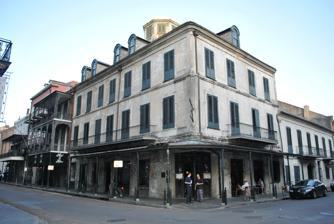
Building: Napoleon House
Country: United States of America
Year built: 1797
Historic house in Louisiana, United States Not to be confused with Longwood House in  St. Helena, the final residence of Napoleon Bonaparte. United States historic place Mayor Girod House U.S. National Register of Historic Places U.S. National Historic Landmark U.S. National Historic Landmark District Contributing Property Show map of East New Orleans Show map of Louisiana Show map of the United States Location 500 Chartres St., New Orleans , Louisiana Coordinates 29°57′20.5″N 90°3′54″W / 29.955694°N 90.06500°W / 29.955694; -90.06500 Area less than one acre Built 1797 Architectural style Colonial Part of Vieux Carre Historic District ( ID66000377 ) NRHP reference No. 70000254 Significant dates Added to NRHP April 15, 1970 Designated NHL April 15, 1970 Designated NHLDCP December 21, 1965 The Napoleon House ( French : Maison Napoléon ; Spanish : Casa de Napoleón ), also known as the Mayor Girod House or Nicolas Girod House , is a historic building at 500 Chartres Street in the French Quarter of New Orleans , Louisiana , United States . Built in 1794 and enlarged in 1814, its name derives from the local legend that it was intended as a residence for Napoleon Bonaparte after his exile. A plan to bring Napoleon to Louisiana was halted by news of his death in 1821. The building was also the home of Nicholas Girod (d. 1840), mayor of New Orleans . One of the city's finer private residences in the early 19th century, the building housed a local grocery at the start of the 20th century and since 1914 has operated as a restaurant called Napoleon House. The upper floors of the building have been converted to apartments, where some of the original interior decorative elements may still be seen. In 1934, the famous building housed the "Napoleon Cafe and Grocery". It was declared to be a National Historic Landmark in 1970, as one of the city's finest examples of French-influenced architecture. It is a three-story brick stuccoed building, with a dormered hip roof and cupola. Shallow ironwork balconies with austere styling adorn the second floor. The Napoleon House restaurant has an old-time New Orleans atmosphere and serves such traditional dishes as red beans and rice , gumbo , and jambalaya ; it has been particularly known among locals for its muffaletta sandwiches. The bar is known for serving its " Pimm's Cup " cocktail. Classical music is played on the sound system. See also List of National Historic Landmarks in Louisiana National Register of Historic Places listings in Orleans Parish, Louisiana References